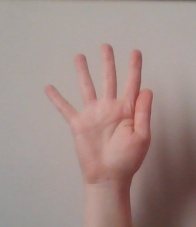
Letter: sheen